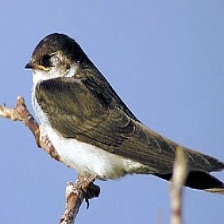
Species: VIOLET GREEN SWALLOW
Scientific name: TACHYCINETA THALASSINA